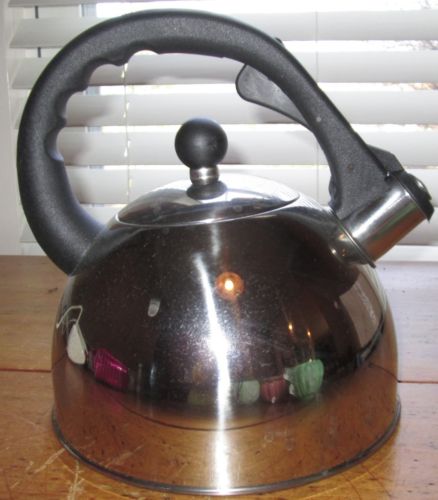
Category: kettle